Mesazon

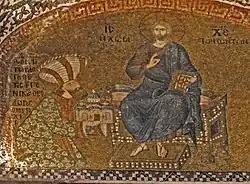
Mosaic portraying Theodore Metochites (left), to Emperor Andronikos II Palaiologos, presenting the model of the renovated Chora Church to Christ Pantocrator.

The was a high dignitary and official during the last centuries of the Byzantine Empire, who acted as the chief minister and principal aide of the Byzantine emperor. In the West, the dignity was understood as being that of the imperial chancellor.